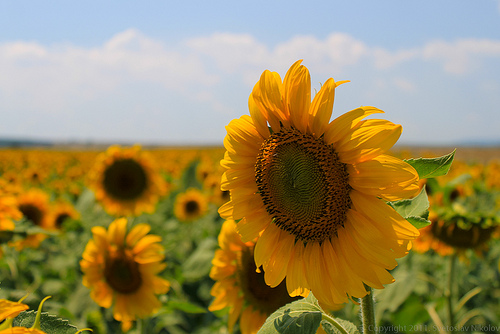
Flower: sunflower